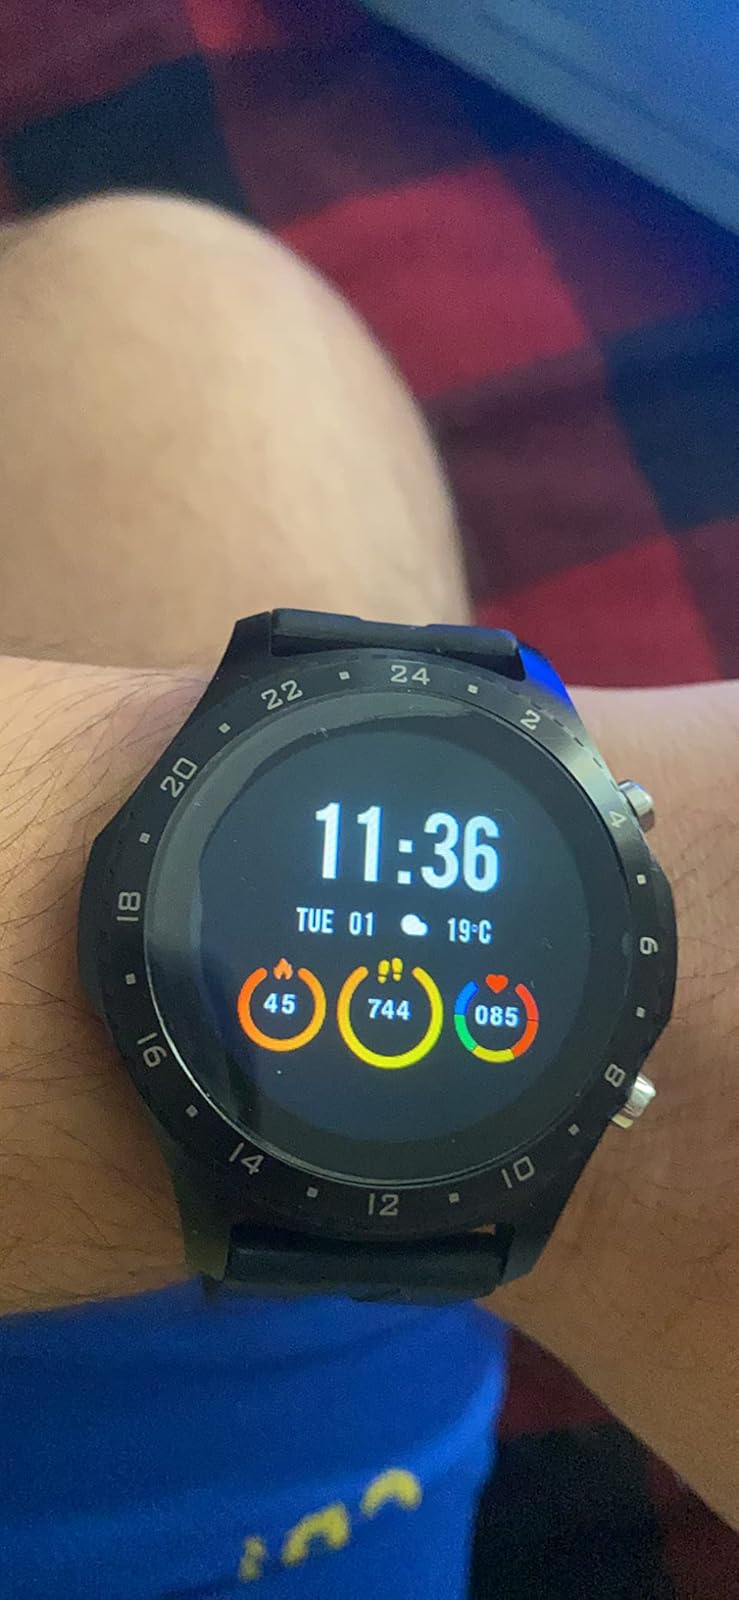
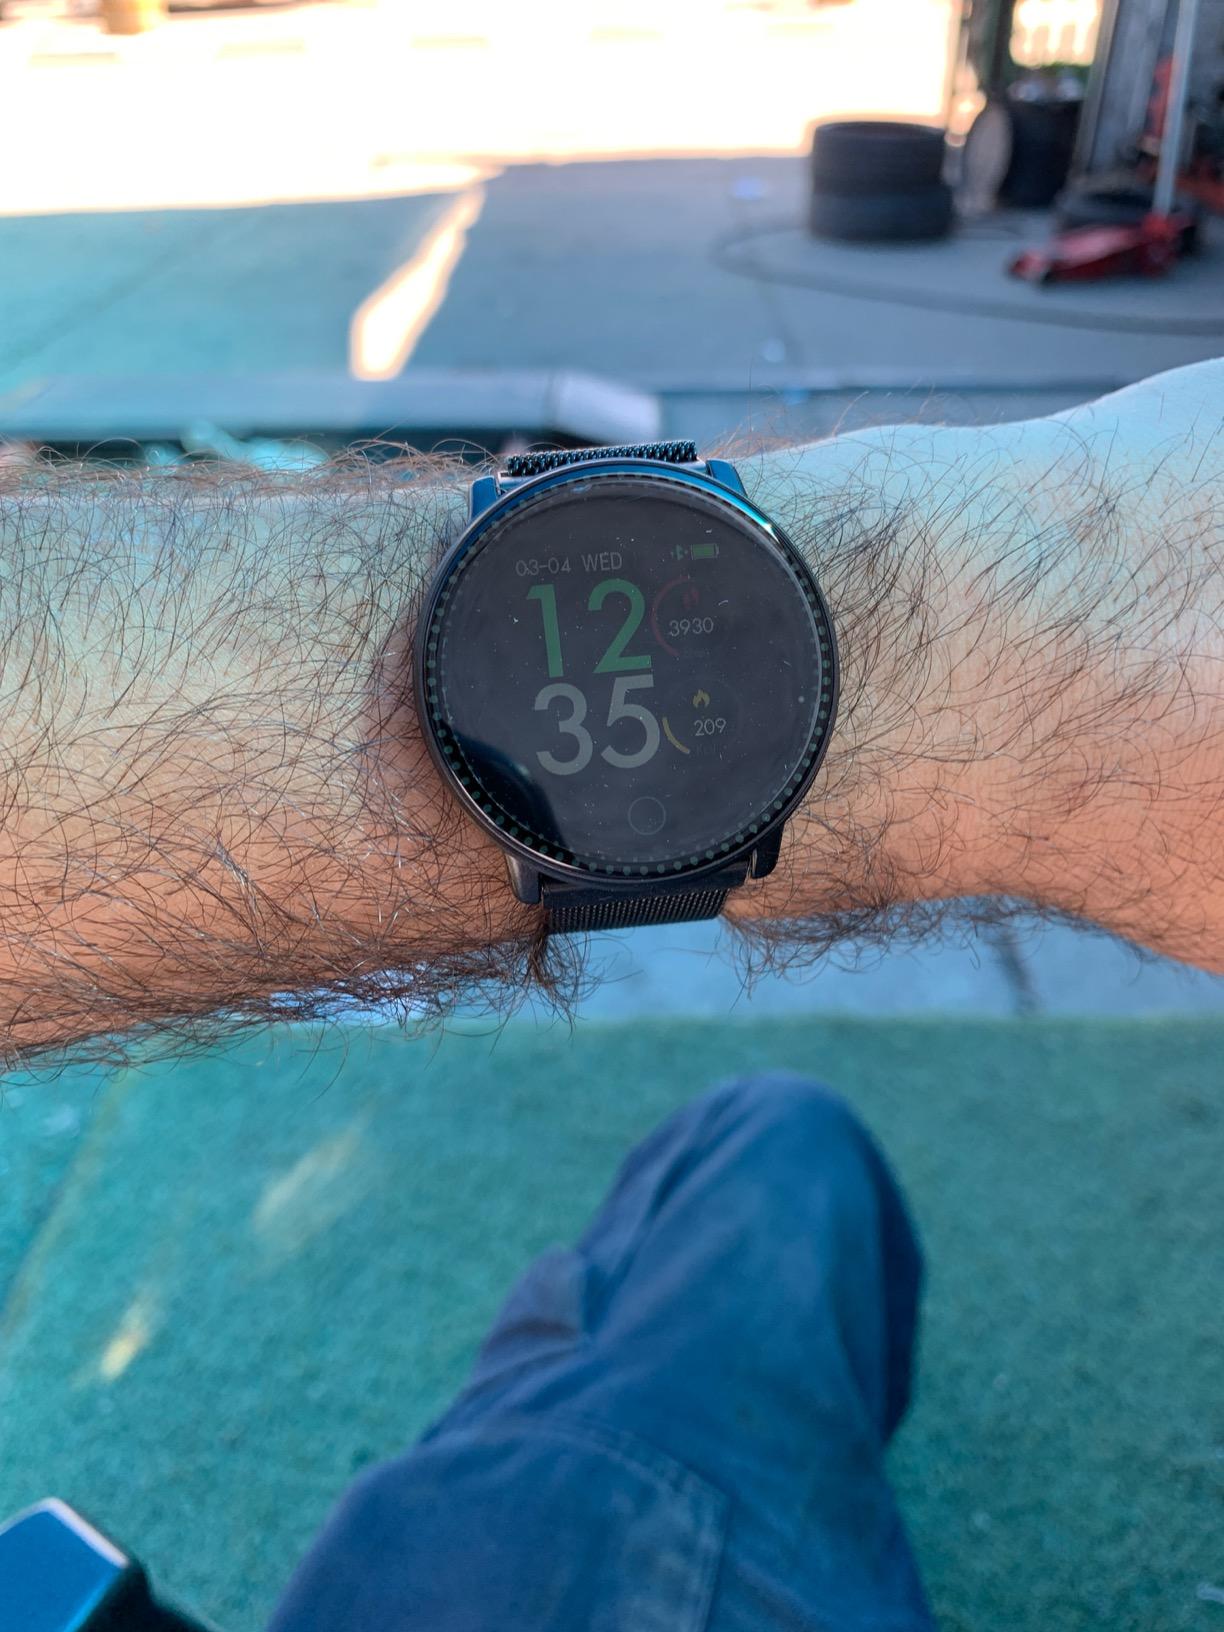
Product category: smartwatch
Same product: no